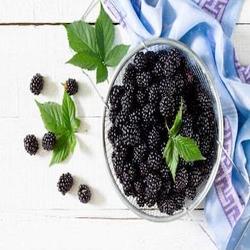
Label: Blackberry